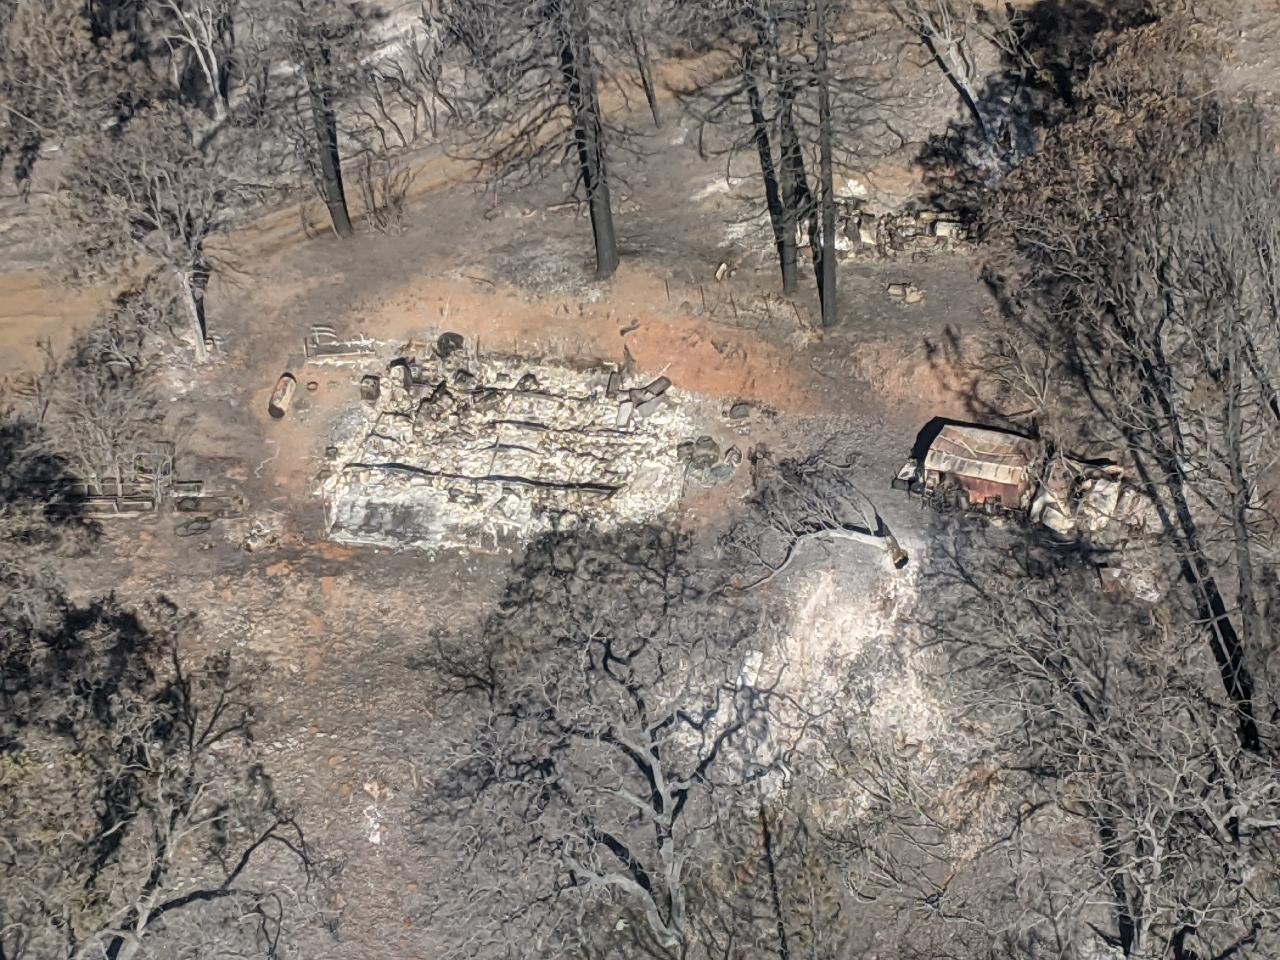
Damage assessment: destroyed